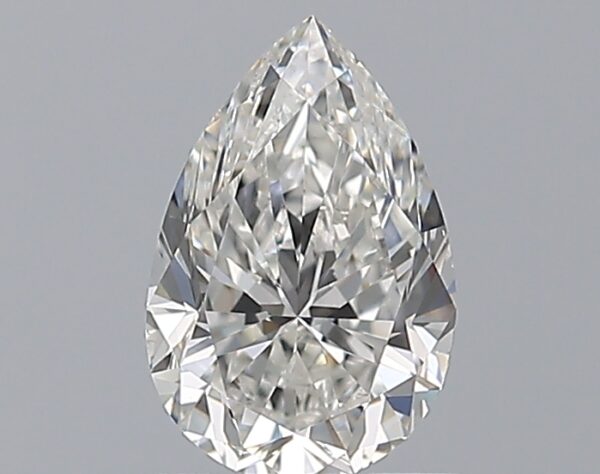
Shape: pear
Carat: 1
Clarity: VS1
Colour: F
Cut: VG
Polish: EX
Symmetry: VG
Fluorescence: ST
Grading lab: GIA
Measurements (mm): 8.2 x 5.4 x 3.55